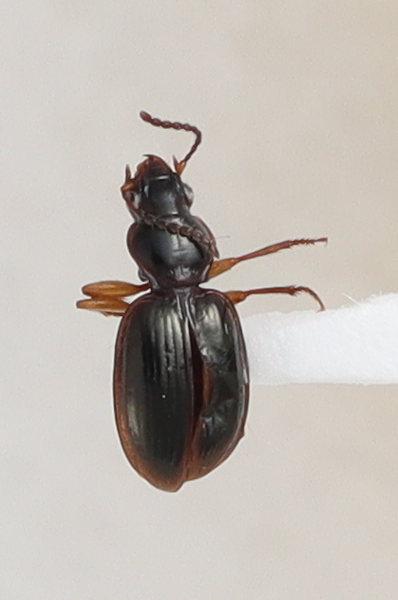
Scientific name: Mecyclothorax konanus
Plot: 6
Trap: S
Collected: 20230906